Warren Smith (author)

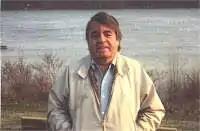
Warren Billy Smith on the banks of the Mississippi River, near his home in Clinton, Iowa

Smith was a writer born in West Virginia on January 24, 1931, who lived in Iowa starting in 1953, living first in Davenport, then Durant, and from 1960 in Clinton, Iowa until his death on May 9, 2003. He published many newspaper reviews of automobiles, newspaper and magazine articles on boating and other subjects, and from 1965 until near his death, a large number (over fifty) of paranormal books on topics such as Bigfoot, ancient astronauts, Atlantis and lost cities. Smith was also a prolific fiction writer with many novels to his credit, including westerns and historical romance series.